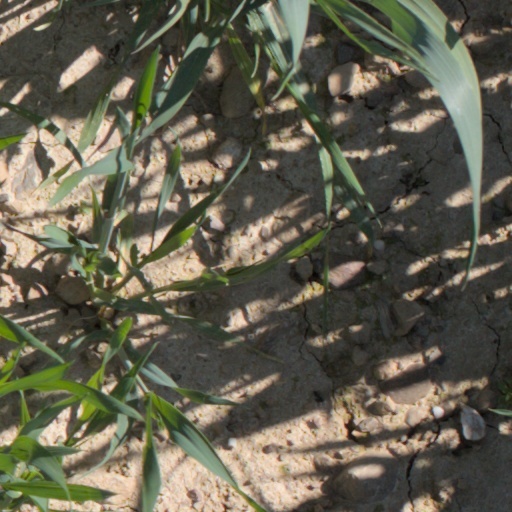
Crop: wheat